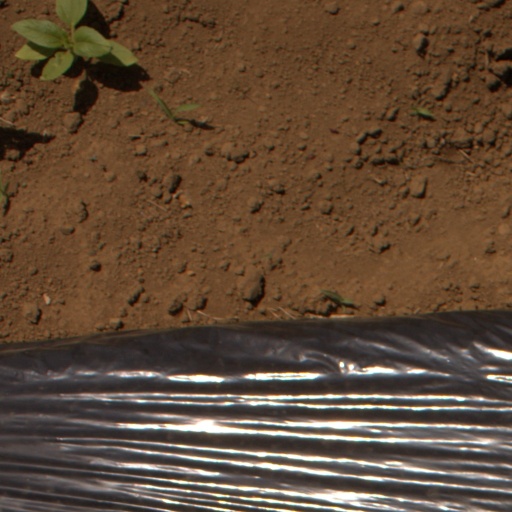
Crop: Jerusalem artichoke